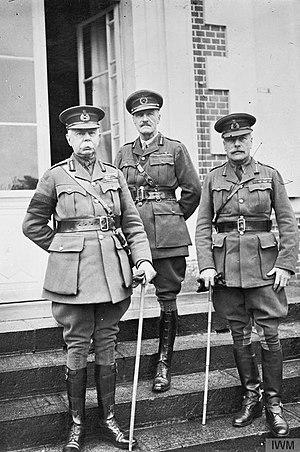
La bataille de Romani, livrée du 3 au 5 août 1916 pendant la Première Guerre mondiale, oppose les forces de l'Empire britannique à celles de l'Empire ottoman, soutenu par l'Allemagne et l'Autriche-Hongrie, dans la péninsule du Sinaï. Elle se conclut par une victoire britannique.